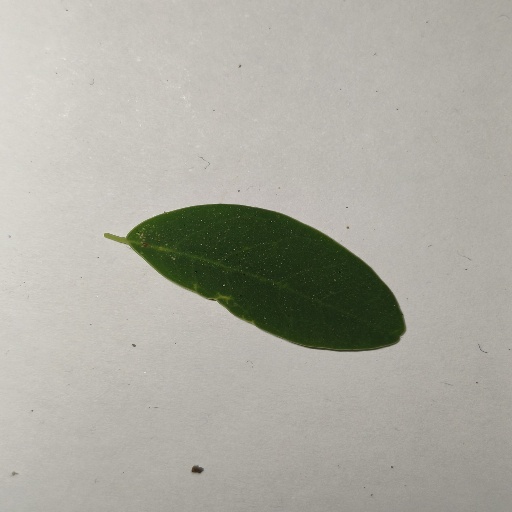
Species: Sojina
Leaf condition: Healthy Leaf